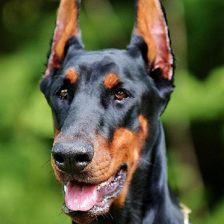
Label: animals